Fred H. Brown

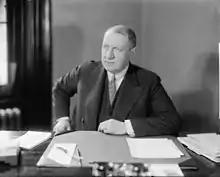
Brown as senator

Brown entered the 1922 election for Governor of New Hampshire. He faced two candidates in the Democratic Party primary election, and won. He defeated Republican Windsor H. Goodnow in the general election. As governor, he cut spending below the levels estimated by the New Hampshire Legislature and advocated for tax cuts. Brown was entered into nomination at the 1924 Democratic National Convention. He ran for reelection as governor in 1924, and he was renominated without opposition. He lost the general election to Republican John Gilbert Winant, while Republican Calvin Coolidge carried the state in the 1924 presidential election. After Winant took office in 1925, he nominated Brown for a six-year term on the New Hampshire Public Service Commission. He succeeded Thomas Worthen on the commission on June 1, 1925.